Invasion of Rügen (1678)

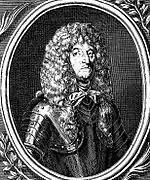
Swedish field marshal, Königsmarck

Denmark made a total of 27 warships available for the invasion, whose task was to protect the landing. In addition, Brandenburg had 10 warships at their disposal, seven of which were ships hired from Benjamin Raule (each with 107 cannon and 435-man crews) and three provided by the prince-elector himself.